Infamous Second Son

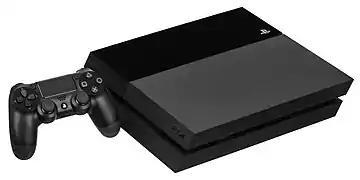
Sucker Punch Productions were very involved with the development of the PlayStation 4 platform. They discussed with Sony how much power they would like with the new hardware and what refinements they would like to see on the DualShock 4 gamepad.

Sucker Punch Productions began to develop "Second Son" while the PlayStation 4 was still being designed. Having finished work on "", they began to plan a new entry in the "Infamous" series under the working title "Infamous 3". As early as 2010, they discussed with Sony their desire to bring "Infamous" to a new PlayStation platform.